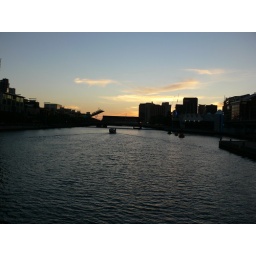
A river cruise boat heads into the sunset on the Yarra around the Southbank area